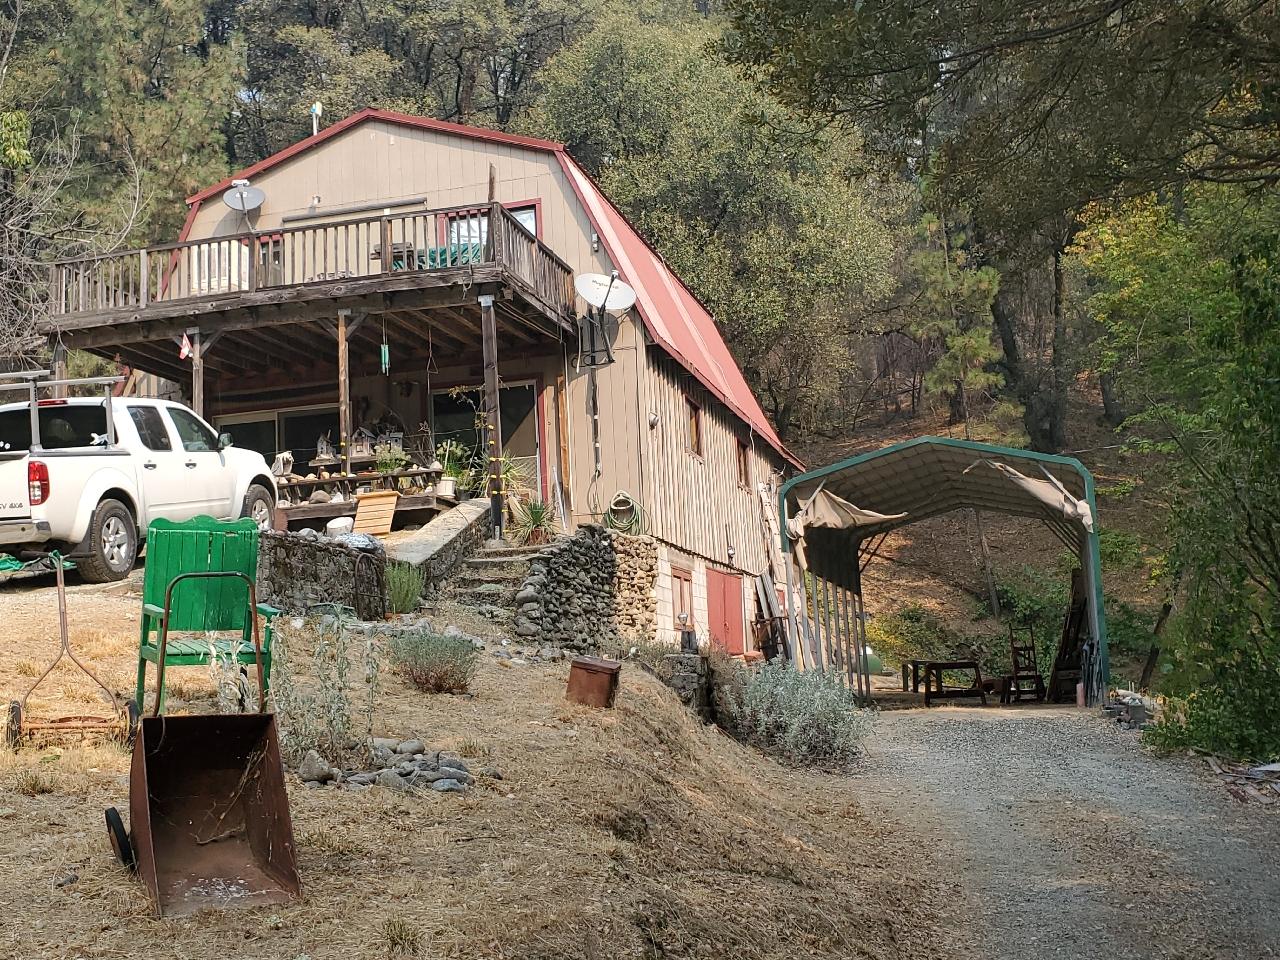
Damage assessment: no_damage